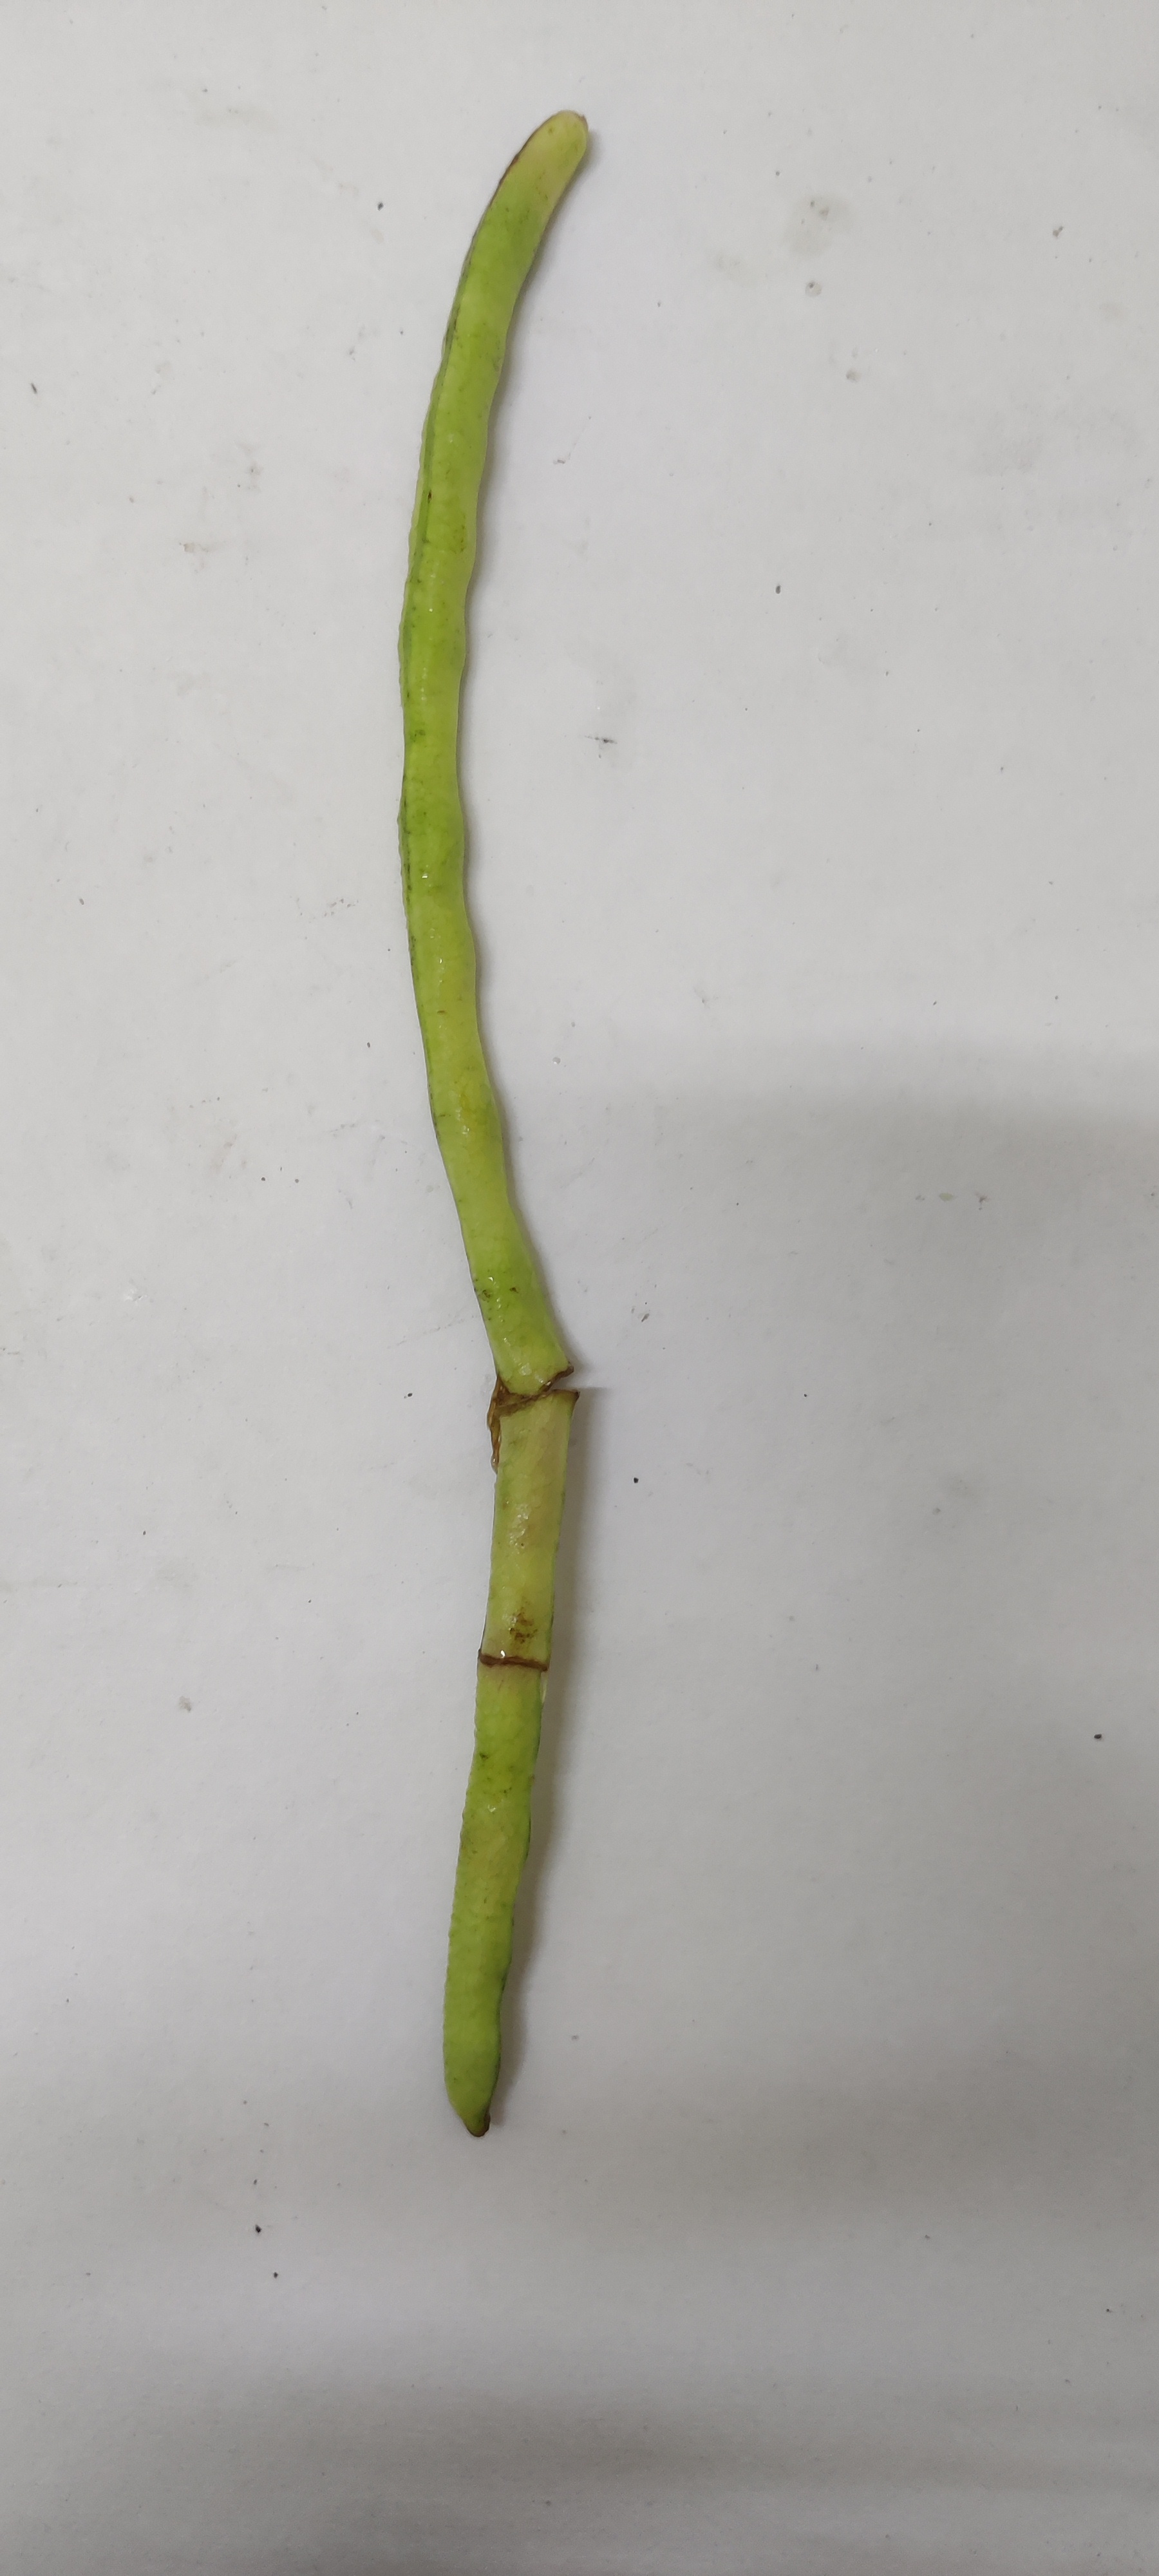
Crop: Cowpea
Condition: Fresh